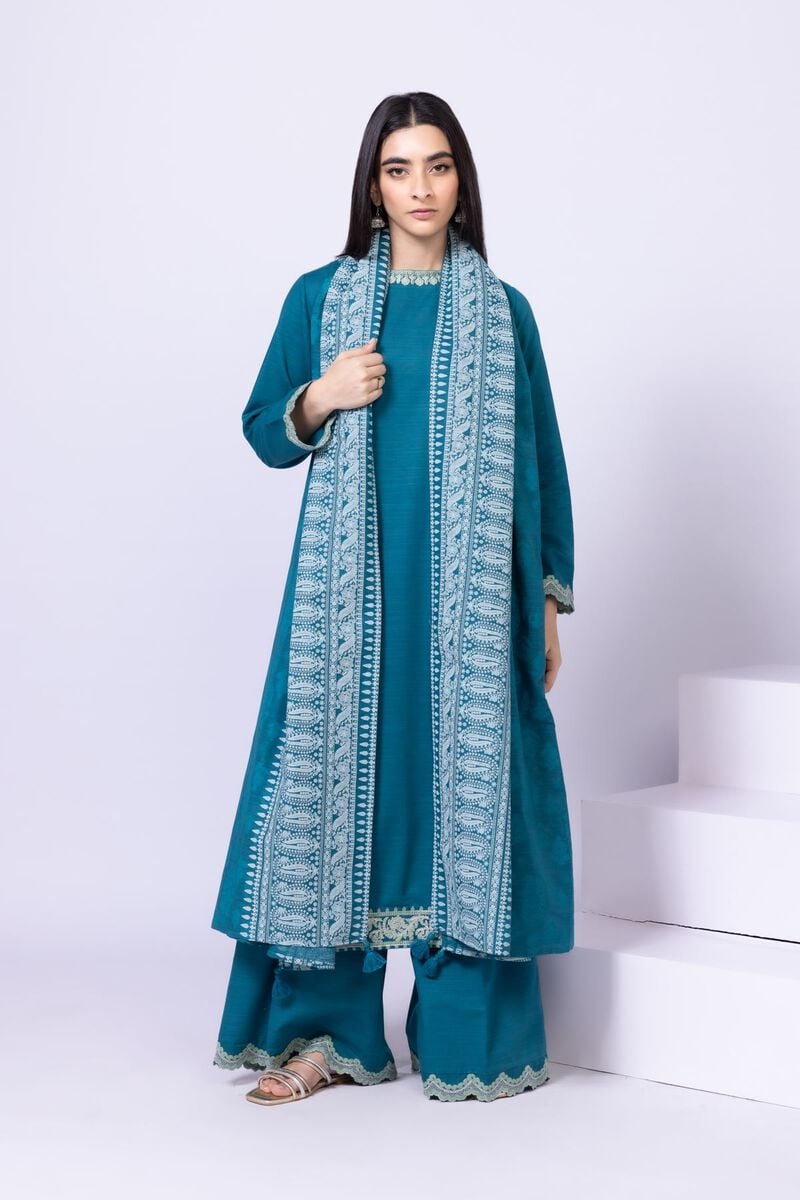
teal kurta coat